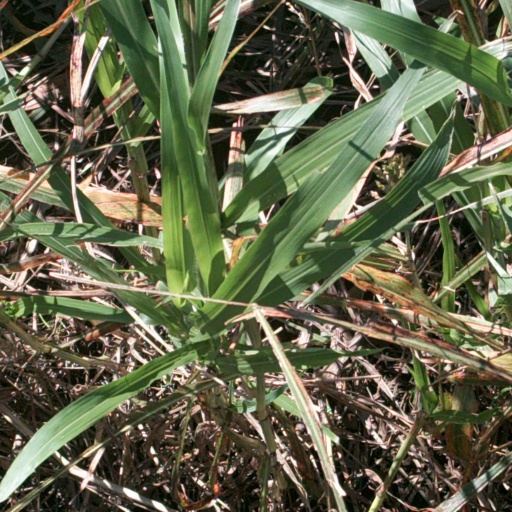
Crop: sorghum